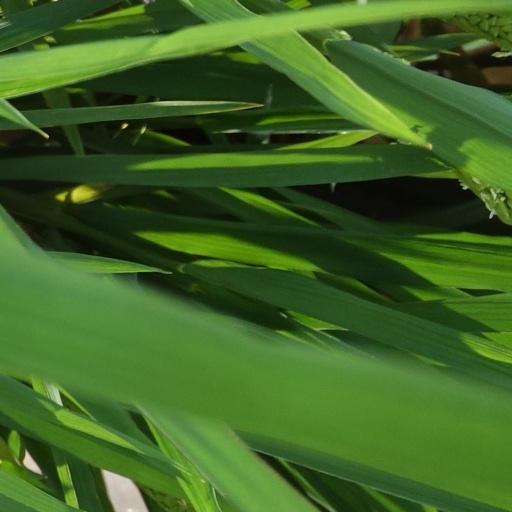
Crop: rice